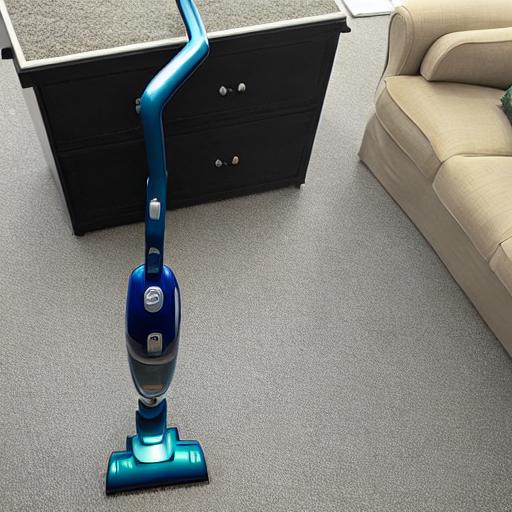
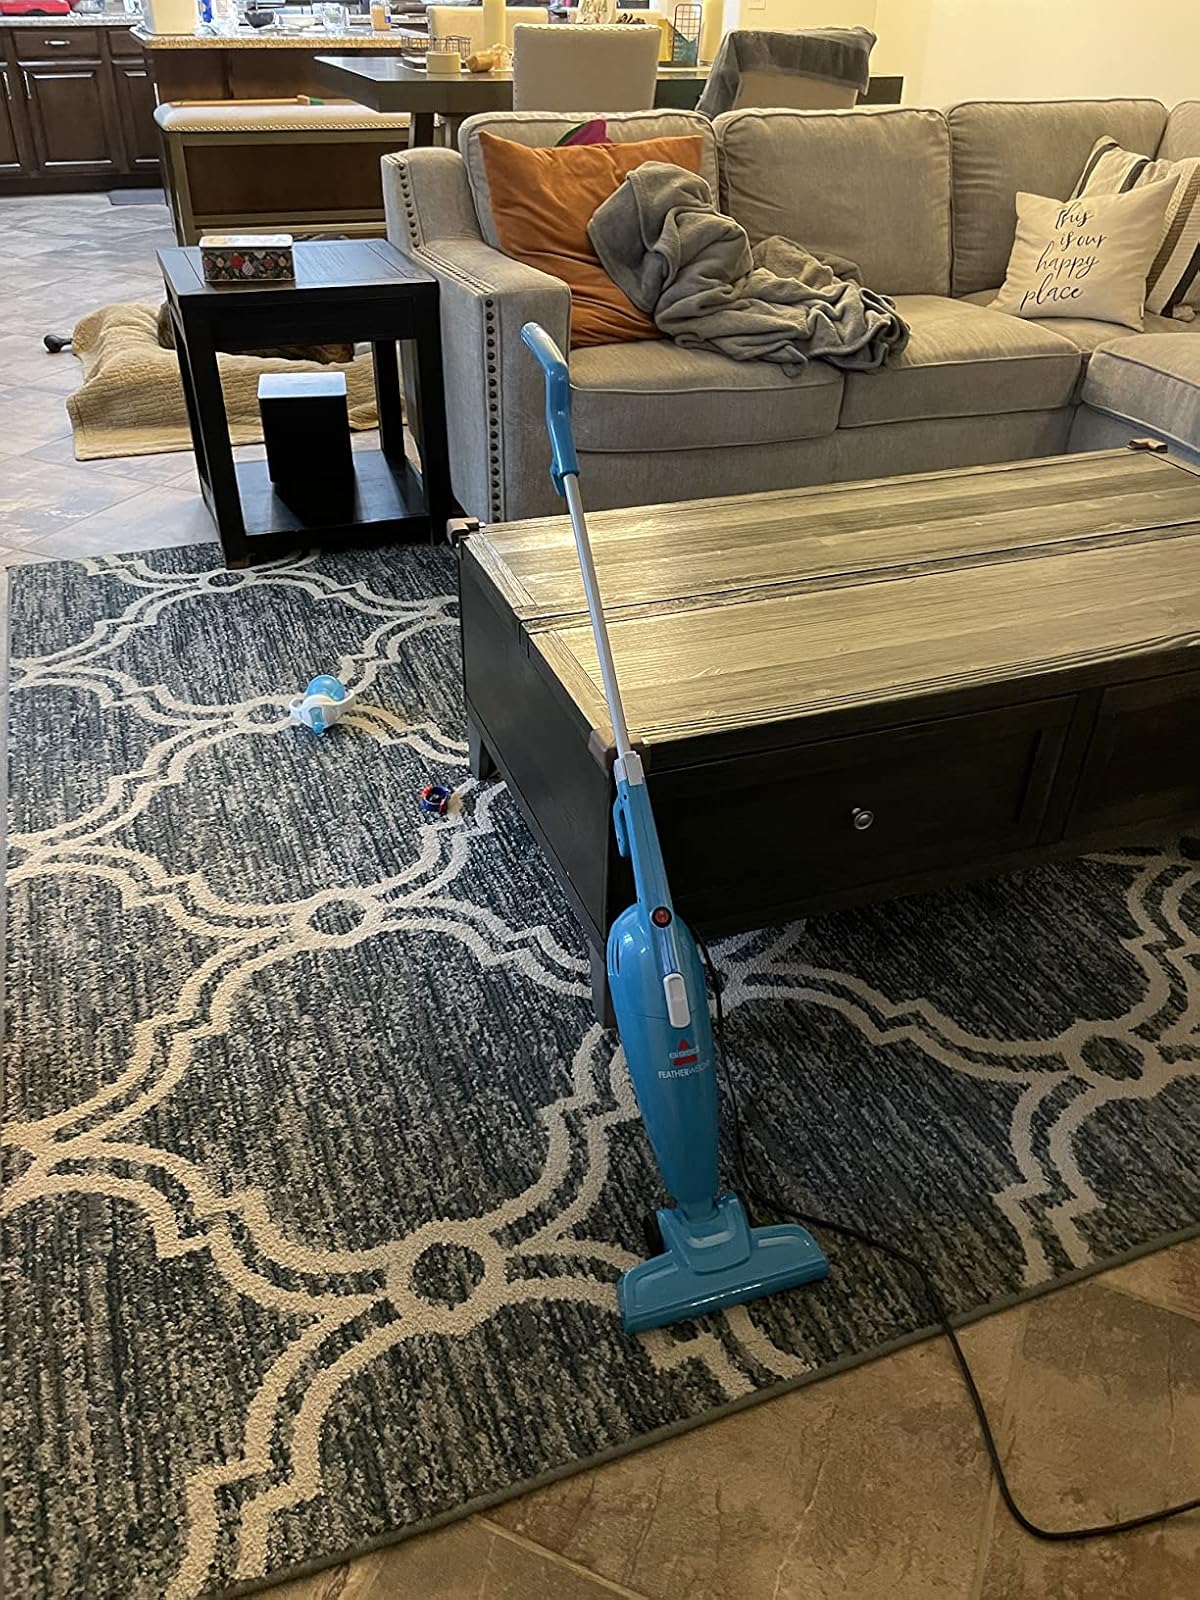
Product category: items_vacuum
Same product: no